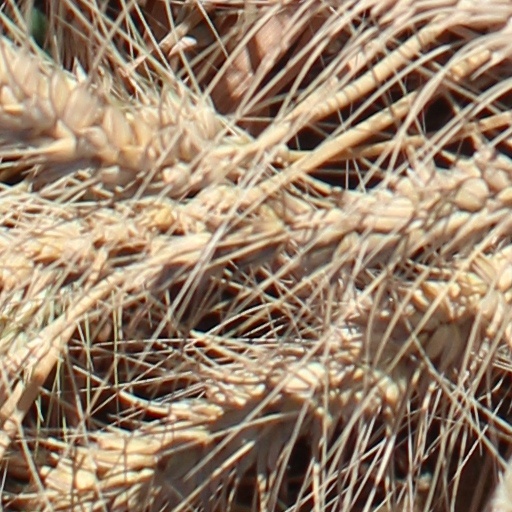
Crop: wheat